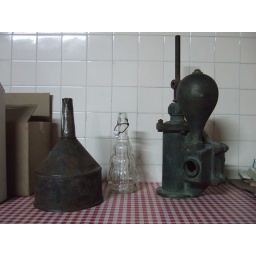
found these antique kitchen objects in my friend's old house in montecarlo, tuscany.